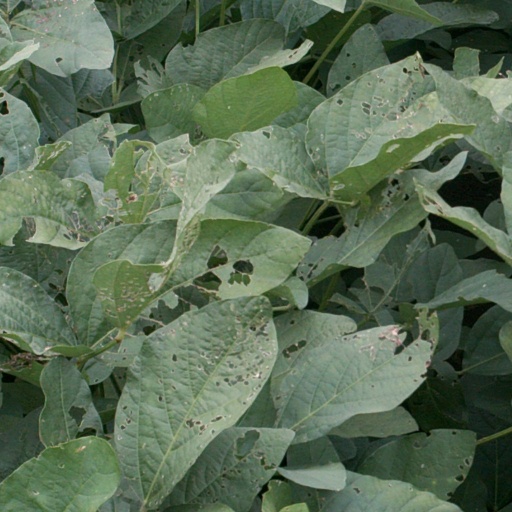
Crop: soybean